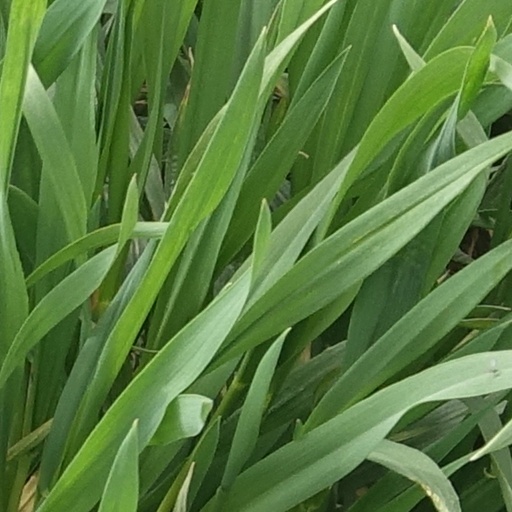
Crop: wheat